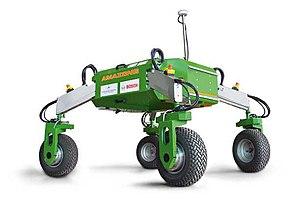
Amazone H. Dreyer GmbH & Co. KG est un constructeur allemand de machines agricoles et pour l’entretien professionnel des espaces verts. La maison mère de la société fondée en 1883 par Heinrich Dreyer se situe à Hasbergen-Gaste près d’Osnabrück en Allemagne.
Un robot agricole est un robot conçu pour accomplir certaines tâches dans le domaine de l'agriculture et de l'horticulture.